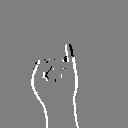
ASL letter: i